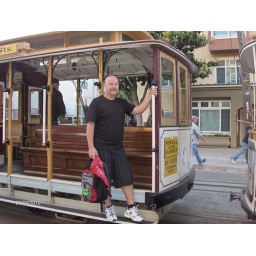
Ken on the street car in San Fran